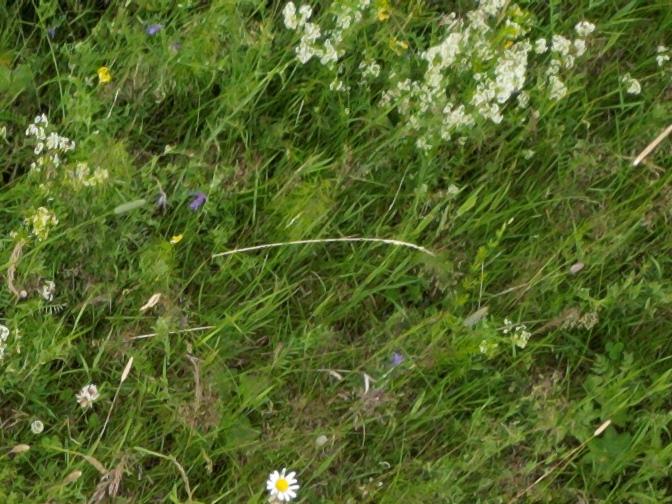
Flowers visible: yarrow flowers,  daisy flowers, yarrow flowers, yarrow flowers